Hayton Castle

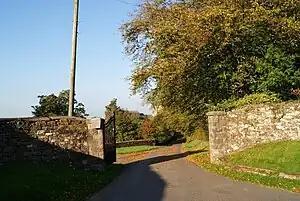
Hayton Castle gates

Hayton Castle is a fortified house situated to the North-East of the village of Hayton in Cumbria.